Sinclair Radionics

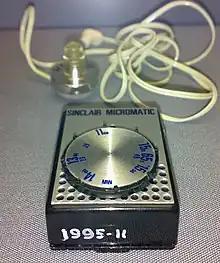
The Sinclair Micromatic pocket radio

Radionics initially developed hi-fi equipment; it released its first product, the Sinclair Micro-amplifier, in December 1962. The assembly and distribution of this product were contracted to Cambridge Consultants. In 1963 Sinclair Radionics introduced their first radio, the "Sinclair Slimline", in kit form at forty-nine shillings and sixpence (£2.47½).